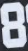
Number: 8